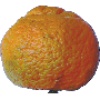
Label: Mandarine 1